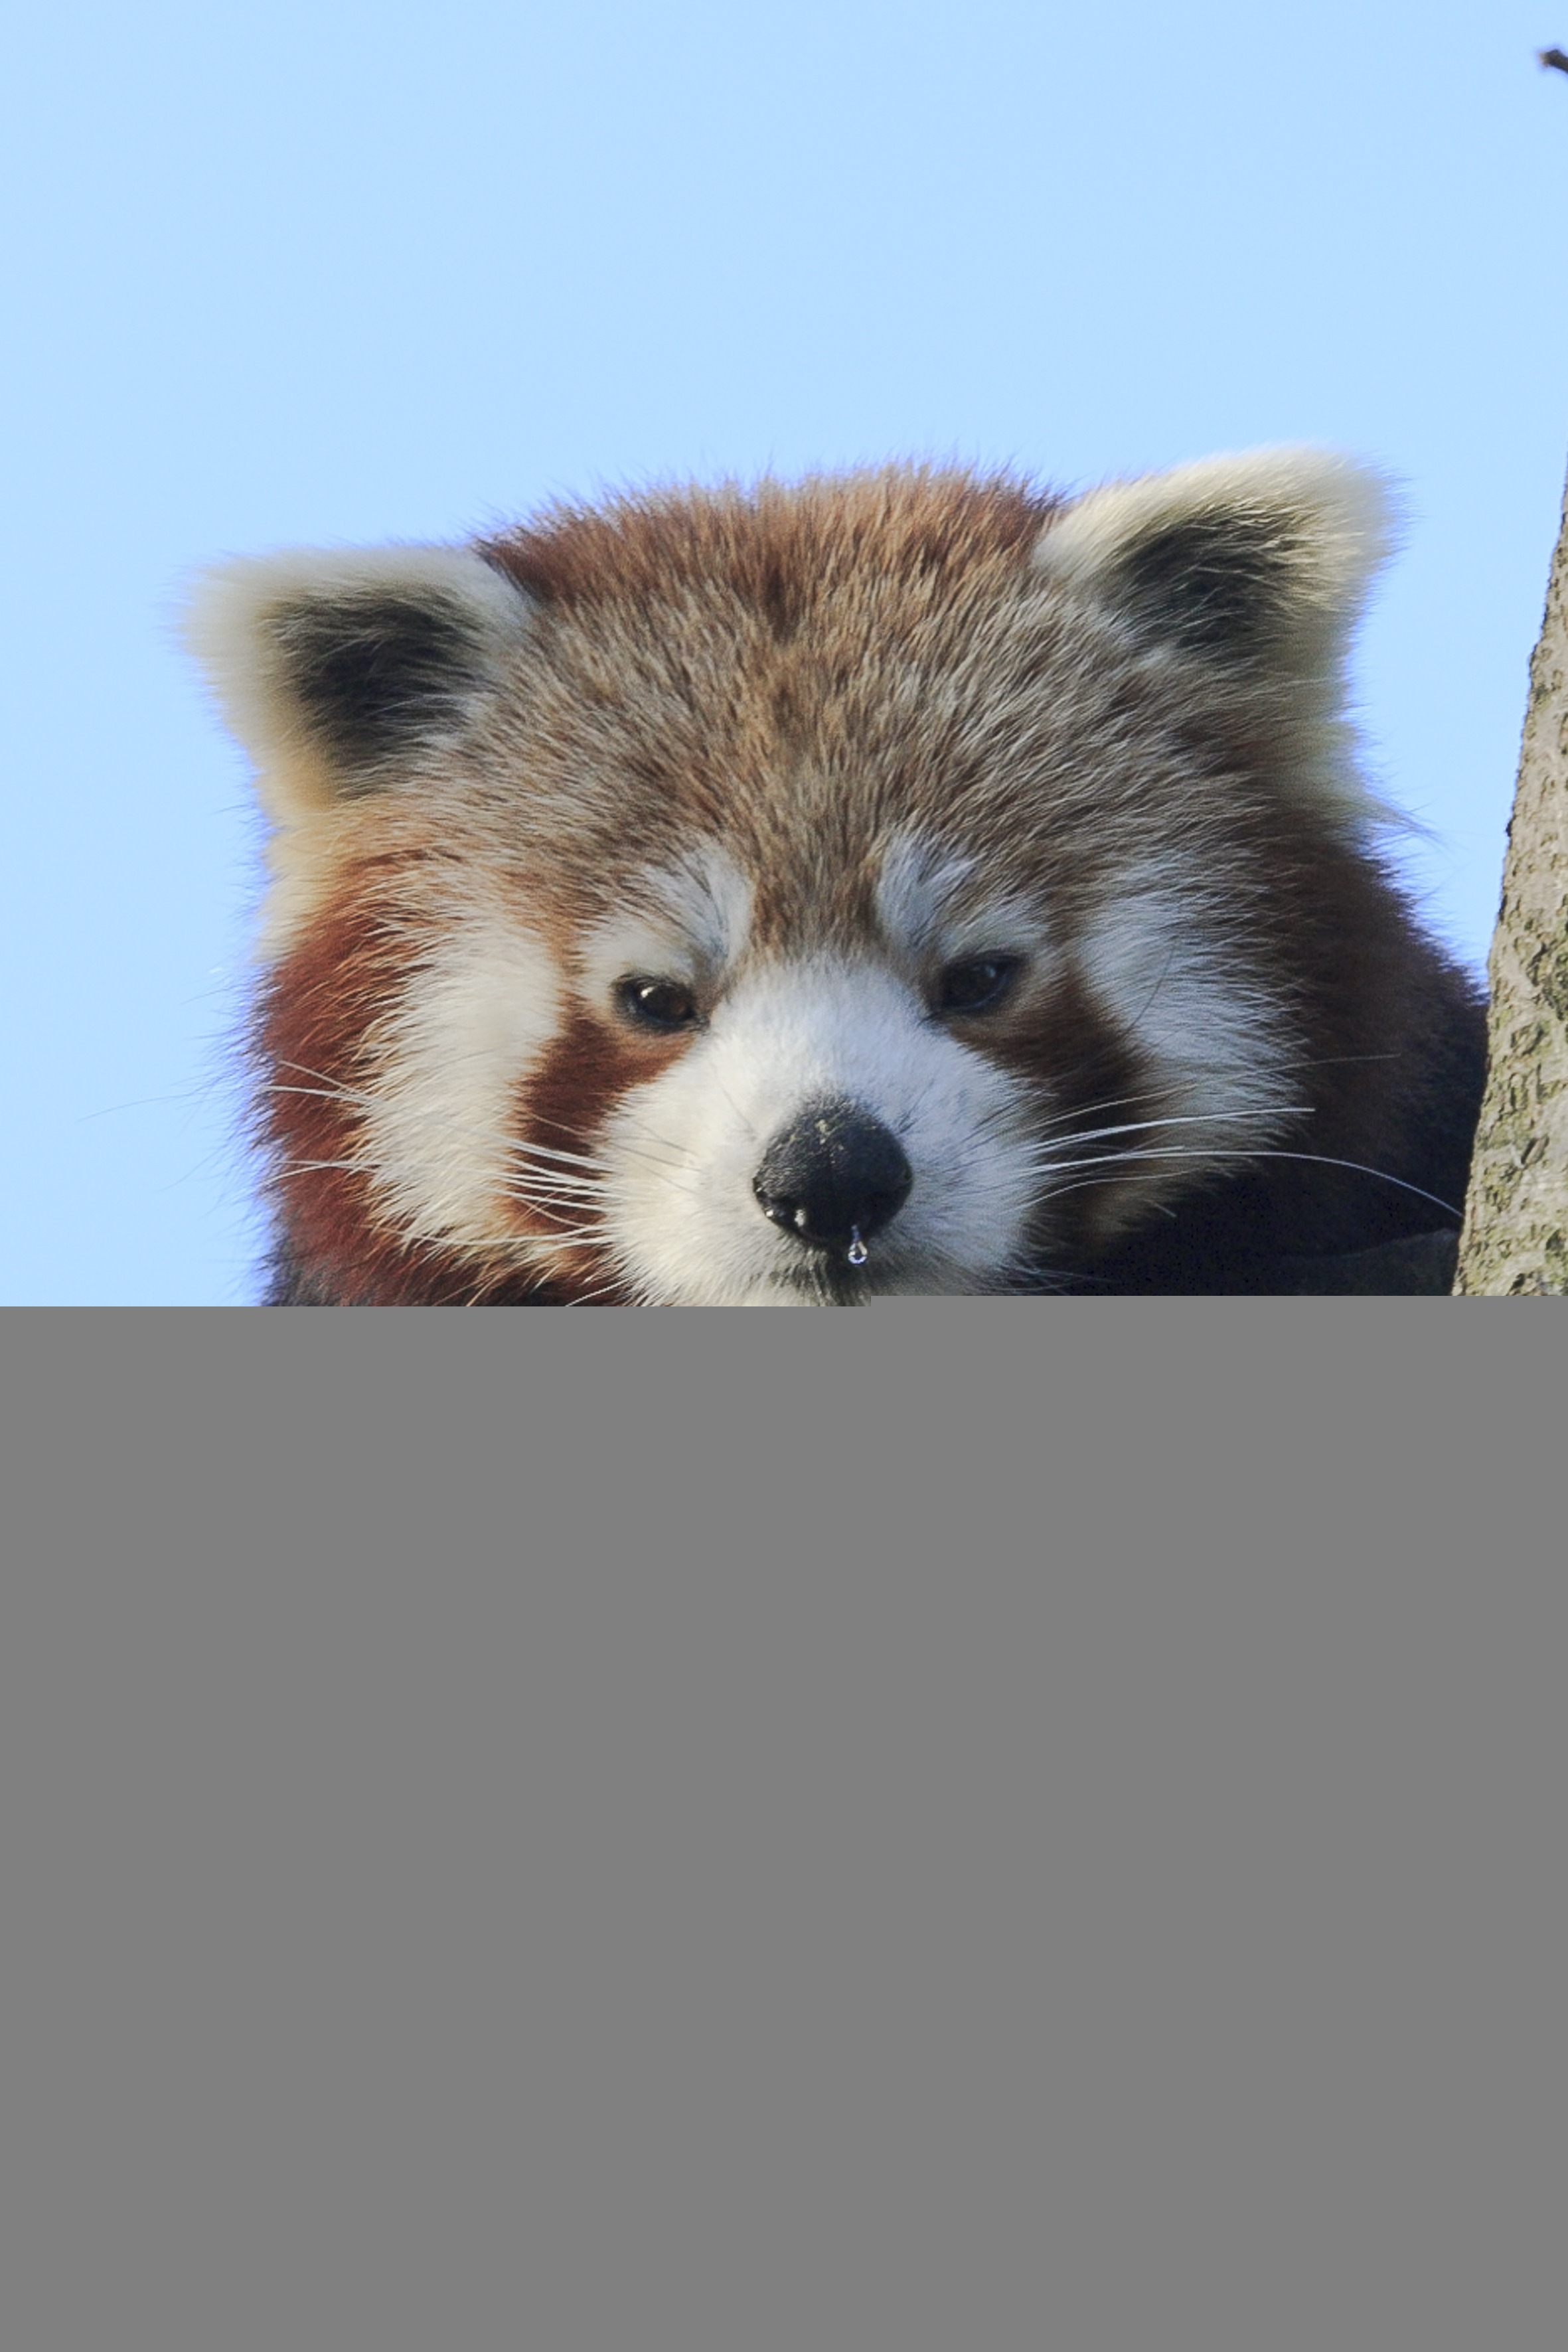
bear, zoo, mammal, fauna, red panda, raccoon, vertebrate, dog like mammal, carnivoran, dog breed group, procyonidae